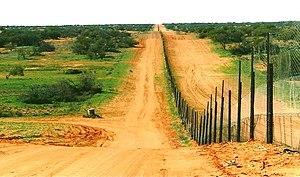
La barrière à dingos est la plus longue clôture construite au monde. Située en Australie, elle est destinée à protéger les élevages de moutons des incursions des dingos, les chiens sauvages australiens. La clôture parcourt ses 5 320 kilomètres en allant des Darling Downs dans le Queensland, jusqu'à la Péninsule d'Eyre, en Australie-Méridionale. Elle protège ainsi tout le sud-est du pays des incursions du prédateur, notamment les États de Nouvelle-Galles du Sud et de Victoria.
Le contrôle des populations animales est un ensemble de pratiques visant la réduction du nombre d'individus vivant dans certaines zones afin de diminuer les impacts écologiques et économiques. Les méthodes typiques de contrôle comportent des actions d'élimination par la chasse, mais aussi la relocalisation et les moyens de contrôle de la fertilité d’une population. Ces interventions, si elles sont trop agressives, peuvent être défavorables à la conservation de la biodiversité.